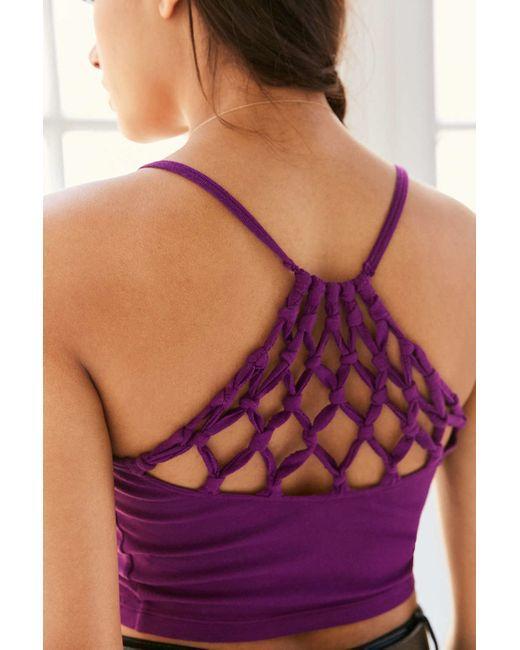
lila Bluse mit gestreiftem Design für Mädchen